Canfranc International railway station

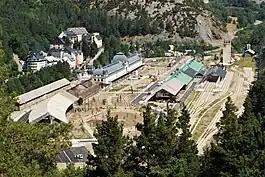
The former French track field being converted into a park, August 2022

The government of Aragon, owner of the station since 2013, long held various ambitions for the rehabilitation of the station. Plans were mooted to redevelop the main station building into a hotel, which would involve the construction of a new station in the former freight halls to replace it. There have been explorations of options to reopen the through line as the "western trans-Pyrenean line"; this initiative would reportedly involve the assistance of the government of Aquitaine, the adjacent French region. In February 2020, it was announced that funding from the European Union had been made available for the purpose of reopening the through line and relaunching international services.